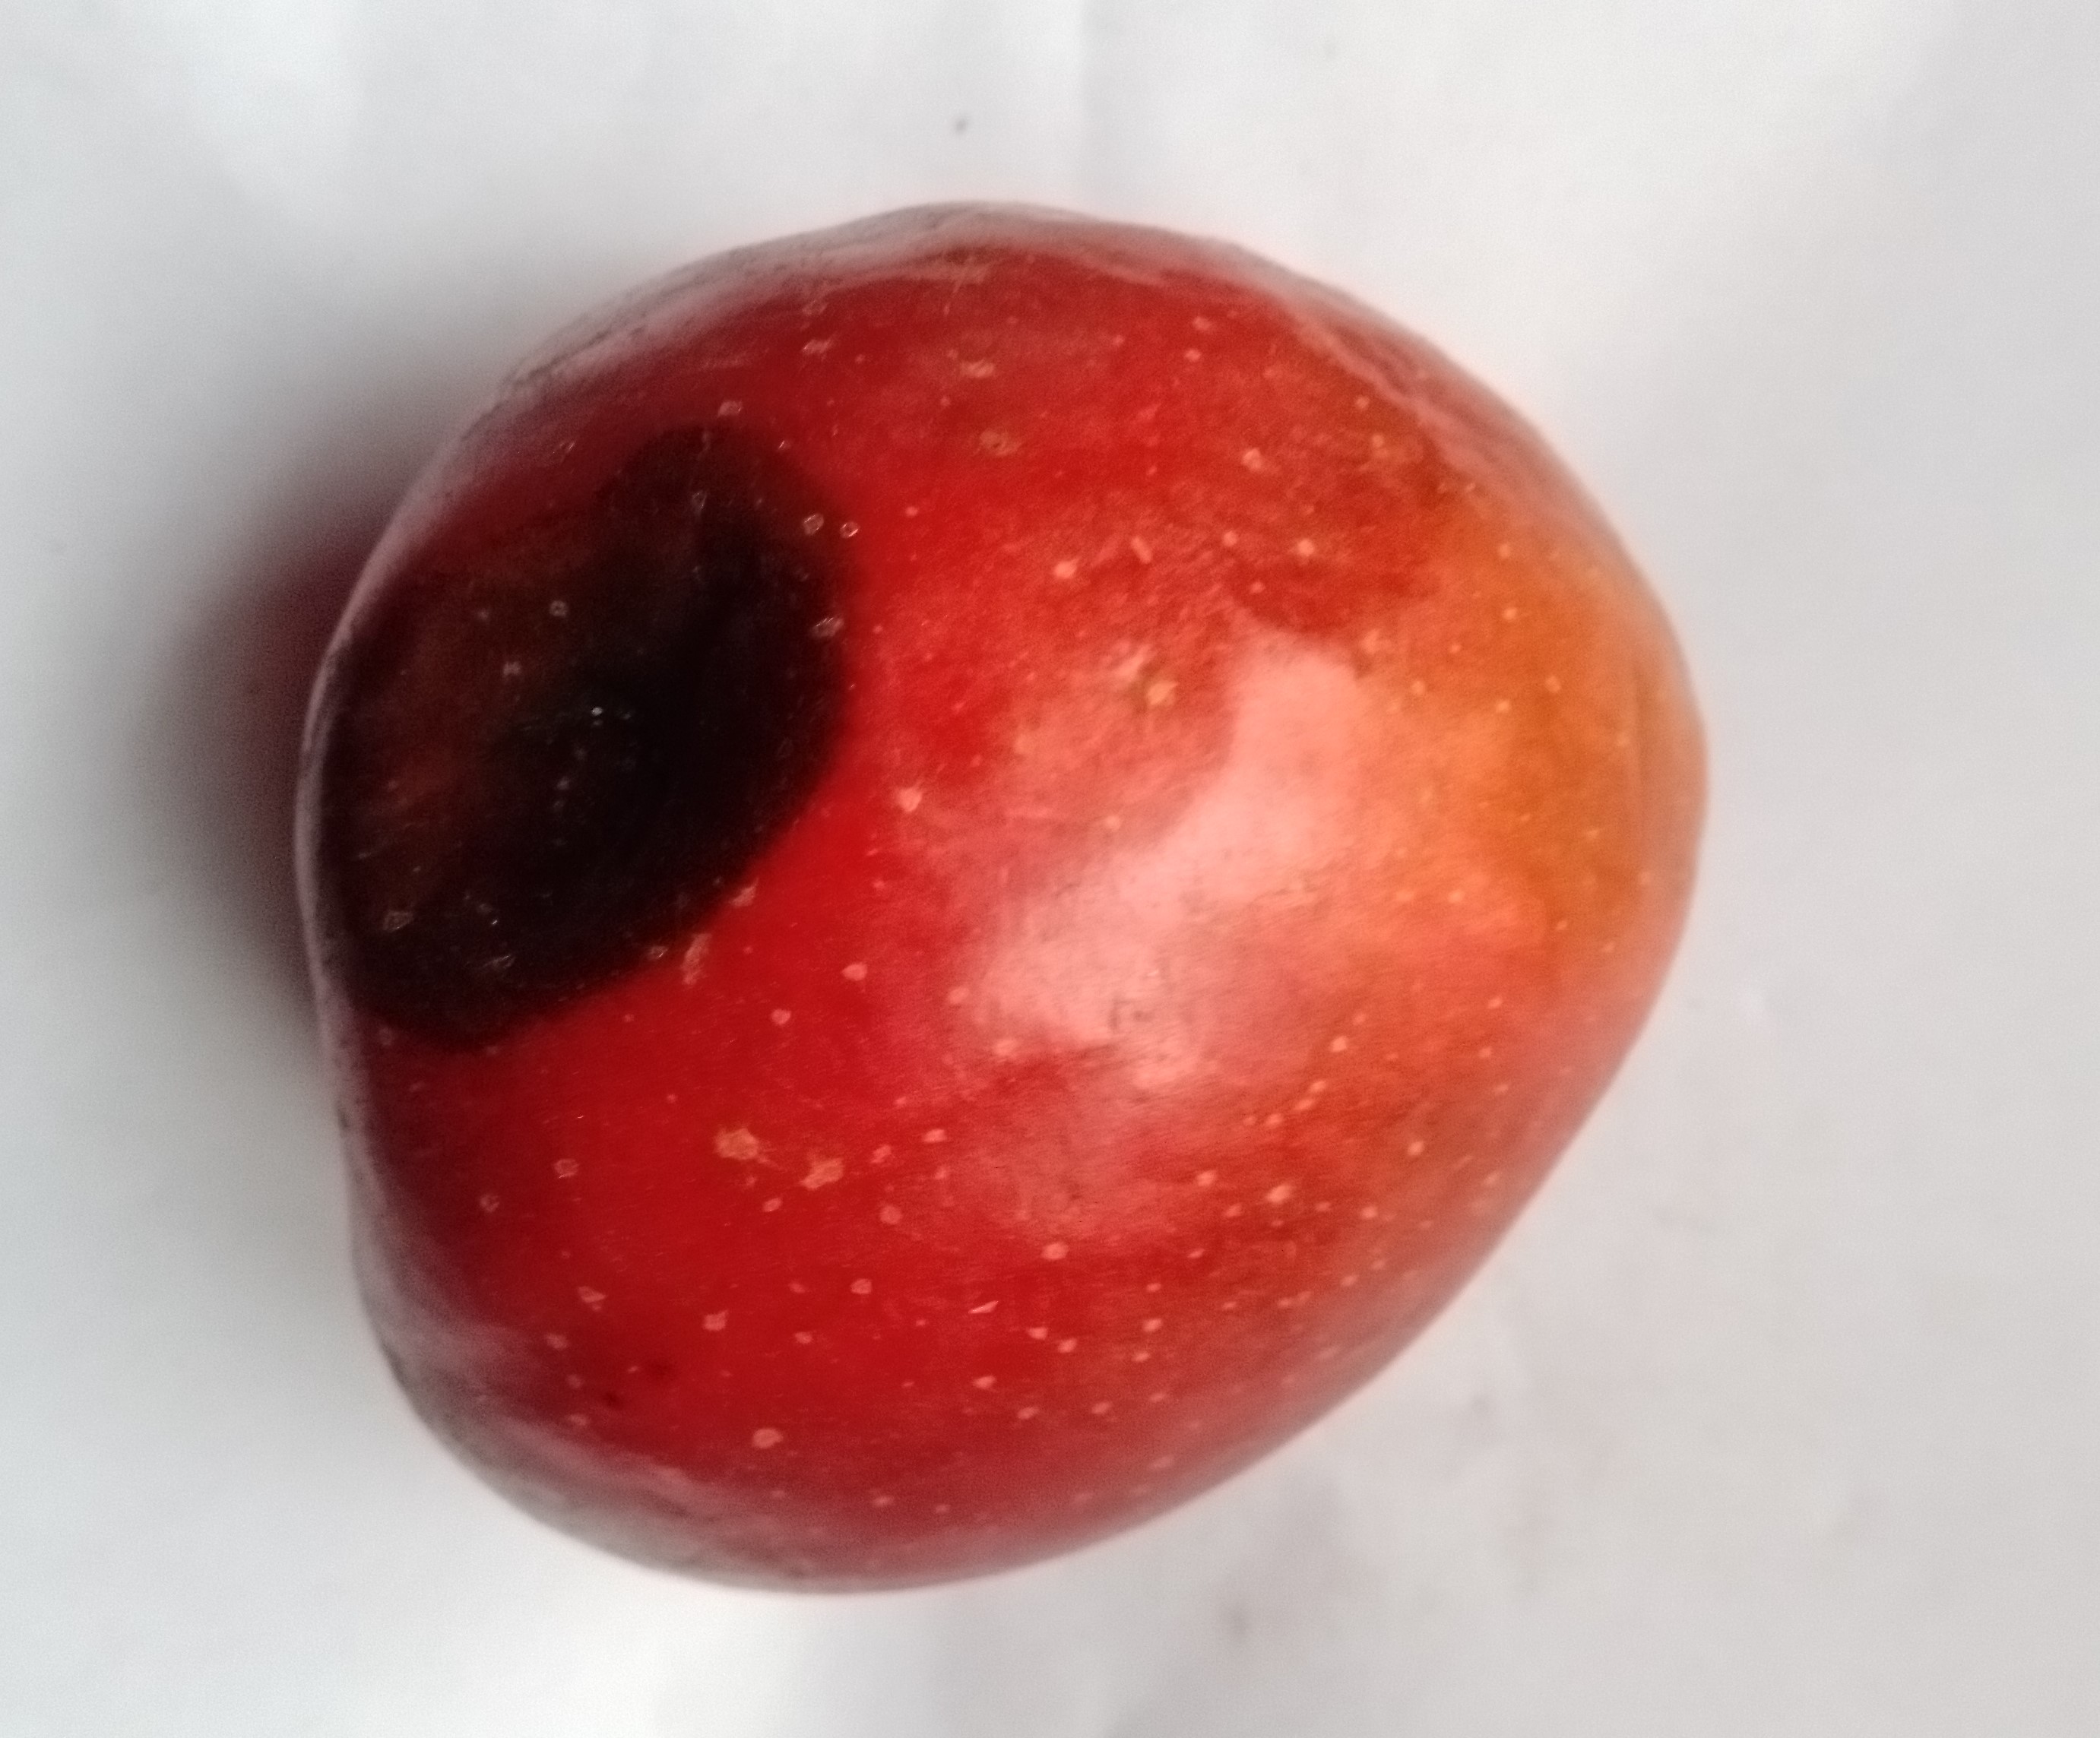
Fruit: apple
Condition: rotten